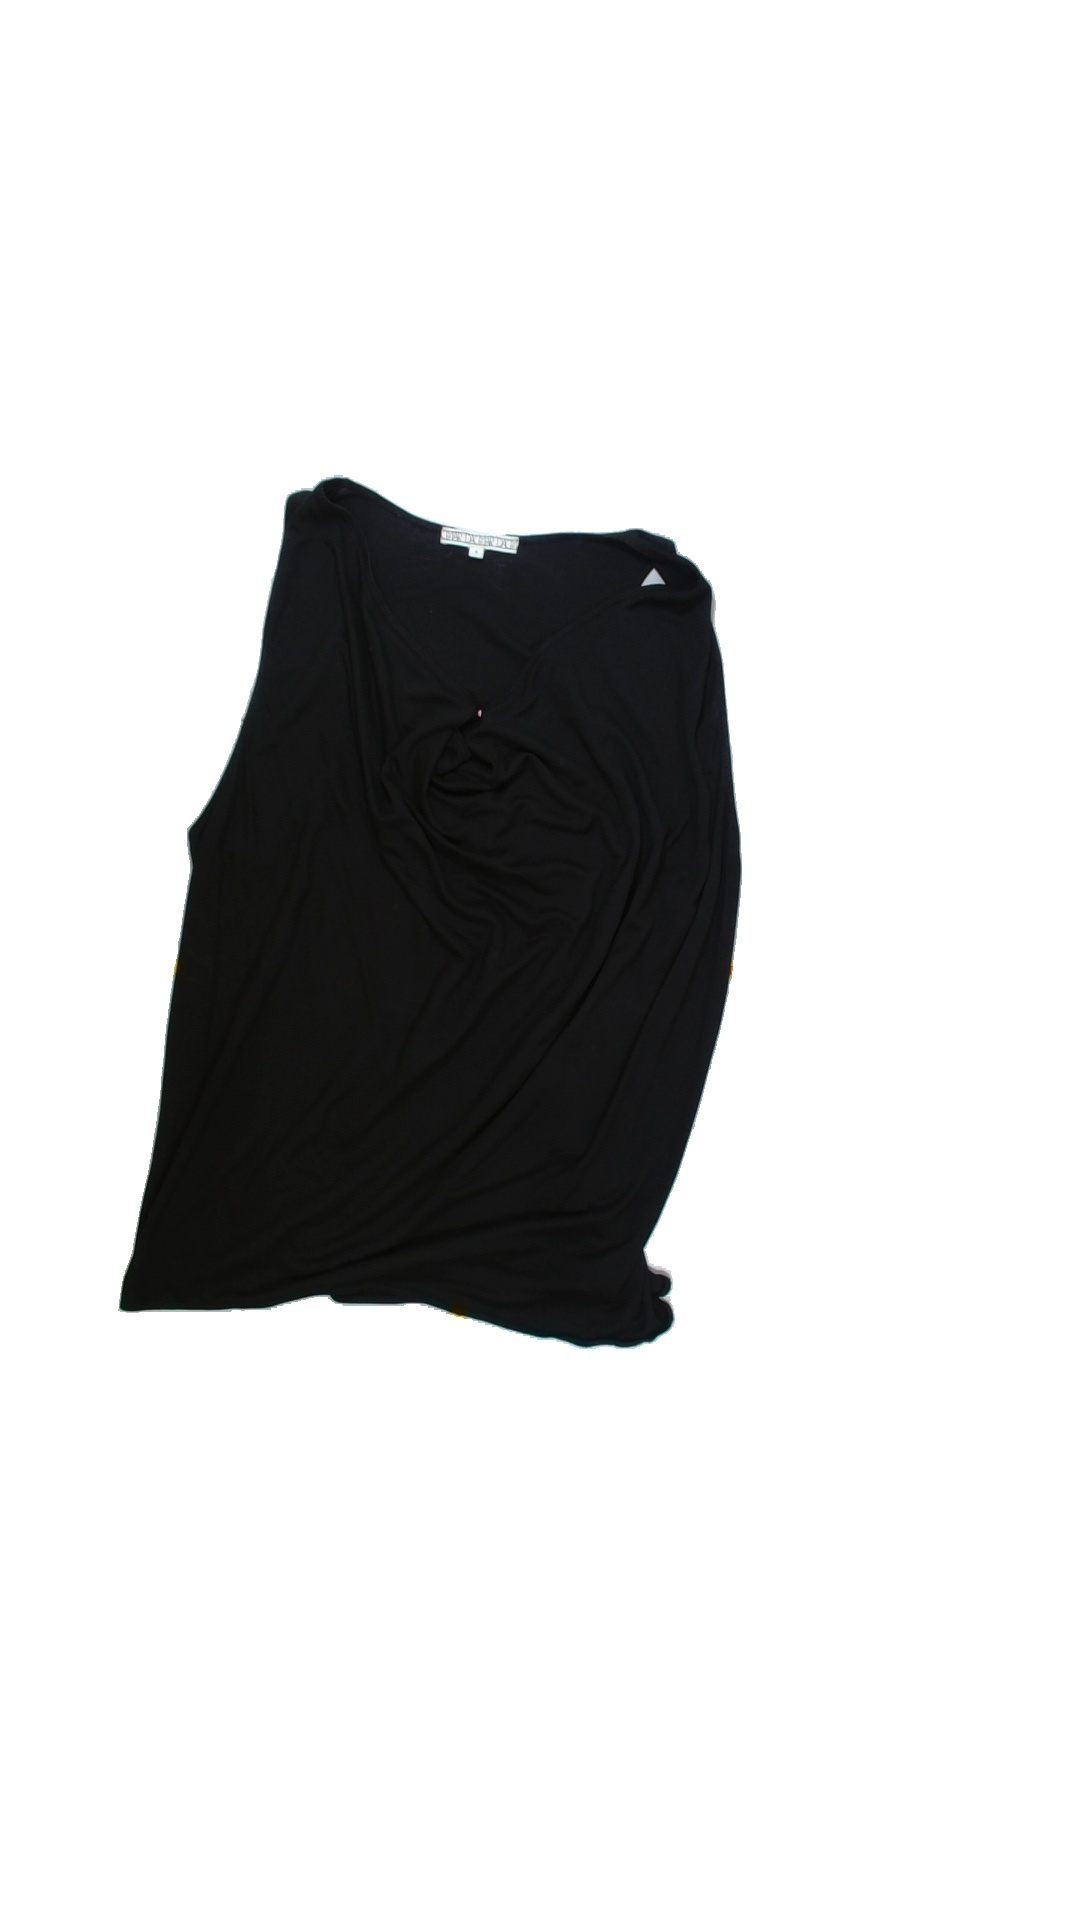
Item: Top (Ladies)
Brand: Dagmar
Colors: Black
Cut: Loose
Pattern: Plain
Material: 100% Visc
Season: All
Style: No trend
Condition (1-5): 4
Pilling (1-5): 5
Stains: Yes
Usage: Repair
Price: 50-100